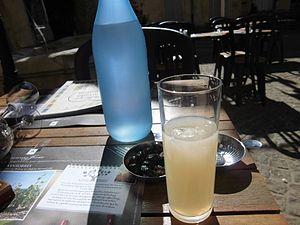
Pastis et olives noires de Nyons
L'appellation Drôme provençale concerne une région touristique du département de la Drôme, et qui en occupe approximativement le tiers sud.
La cuisine provençale est une cuisine traditionnelle qui allie une grande diversité de produits de Provence méditerranéenne. Elle est historiquement avant tout tributaire, dès le Moyen Âge, de la prise du pouvoir des comtes de Provence dans le royaume de Naples, après la bataille de Bénévent en 1266, puis de l'installation des papes à Avignon. Elle n'en a pas moins évolué au cours des siècles suivants, en particulier avec l'arrivée des produits comestibles du Nouveau Monde.